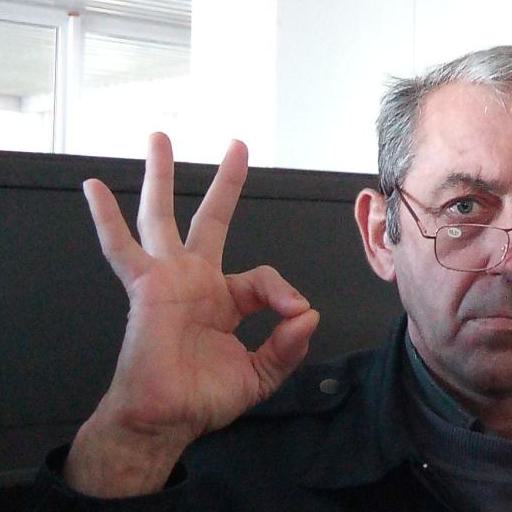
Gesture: ok